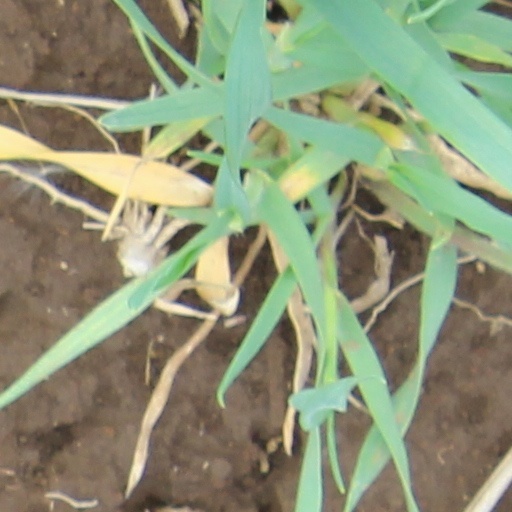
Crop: wheat